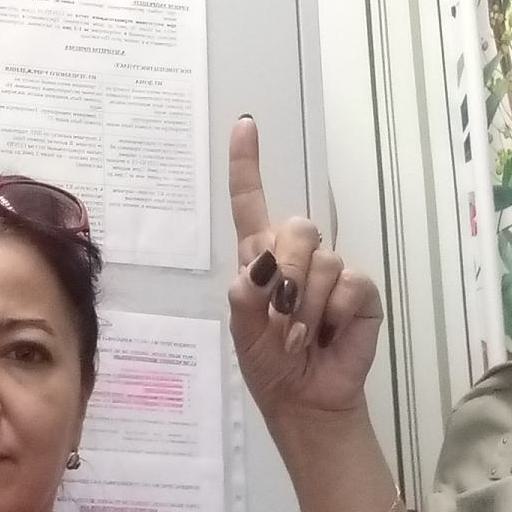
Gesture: one